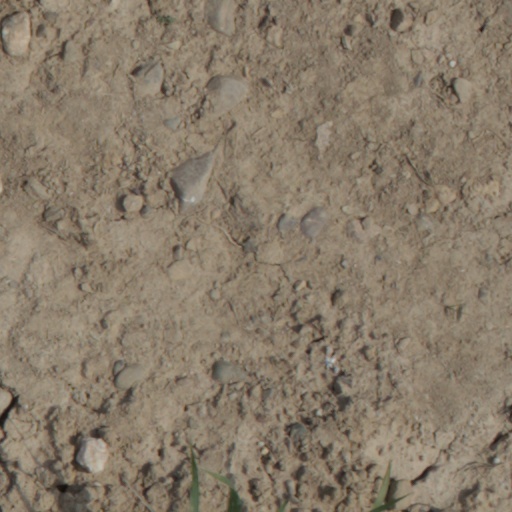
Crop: wheat